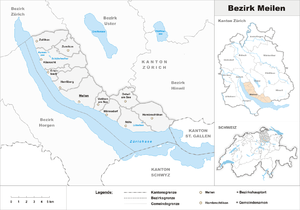
Le district de Meilen est un district du canton de Zurich en Suisse.